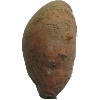
Label: potato_sweet